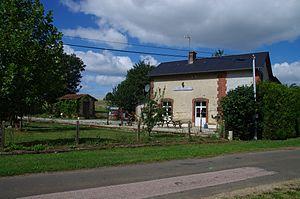
gare cisai 2015
Cisai-Saint-Aubin est une commune française, située dans le département de l'Orne en région Normandie, peuplée de 153 habitants.
La ligne de Sainte-Gauburge au Mesnil-Mauger est une ancienne ligne de chemin de fer française reliant Sainte-Gauburge-Sainte-Colombe, dans le département de l'Orne, au Mesnil-Mauger, dans le Calvados, en région Basse-Normandie.